Remembrance Day

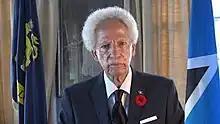
Saint Lucian Governor General Neville Cenac during his Remembrance Day address, 2018

The various parties then lay their wreaths at the base of the memorial. By tradition, the Governor General always lays the first wreath followed by the Silver Cross mother (a recent recipient of the Memorial Cross) on behalf of all mothers whose children died in conflicts in which Canada participated. The viceregal and royal group return to the dais to receive the playing of the Canadian royal anthem, "God Save the King", sung in French and English, prior to the assembled armed forces personnel and veterans performing a march past in front of the viceroy and any royal guest, bringing about the end of the official ceremonies. A tradition of paying a more personal tribute has emerged since the Tomb of the Unknown Soldier was installed at the Canadian National War Memorial in 2000: after the official ceremony, the general public place their poppies atop the tomb.